Azurest South

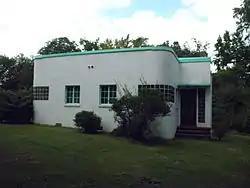

Azurest South was the home and workplace of Amaza Lee Meredith, one of the nation's first black female architects. Located on the campus of Virginia State University, the home is one of the few examples of the Post World War I German style: International Style in Virginia. She shared the home with her partner, Dr. Edna Meade Colson, who served as dean of the Virginia State University School of Education. Meredith founded Virginia State University's fine arts department in 1930. When Meredith died, she left half of the property's interest to the Virginia State University National Alumni Association, and after Colson's death, the association purchased the other half of the estate.